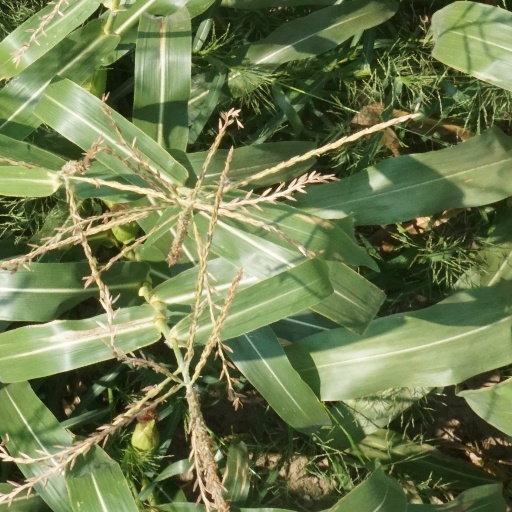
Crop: maize; corn